Siraj-ud-Daulah

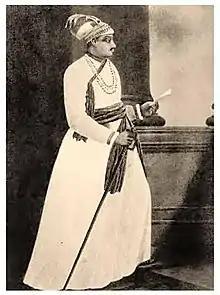
Siraj-ud-Daulah

Mir Syed Jafar Ali Khan Mirza Muhammad Siraj-ud-Daulah (1733 – 2 July 1757), commonly known as Siraj-ud-Daulah or Siraj ud-Daula, was the last independent Nawab of the Bengal Subah. The end of his reign marked the start of the rule of the East India Company over Bengal and later almost all of the Indian subcontinent.